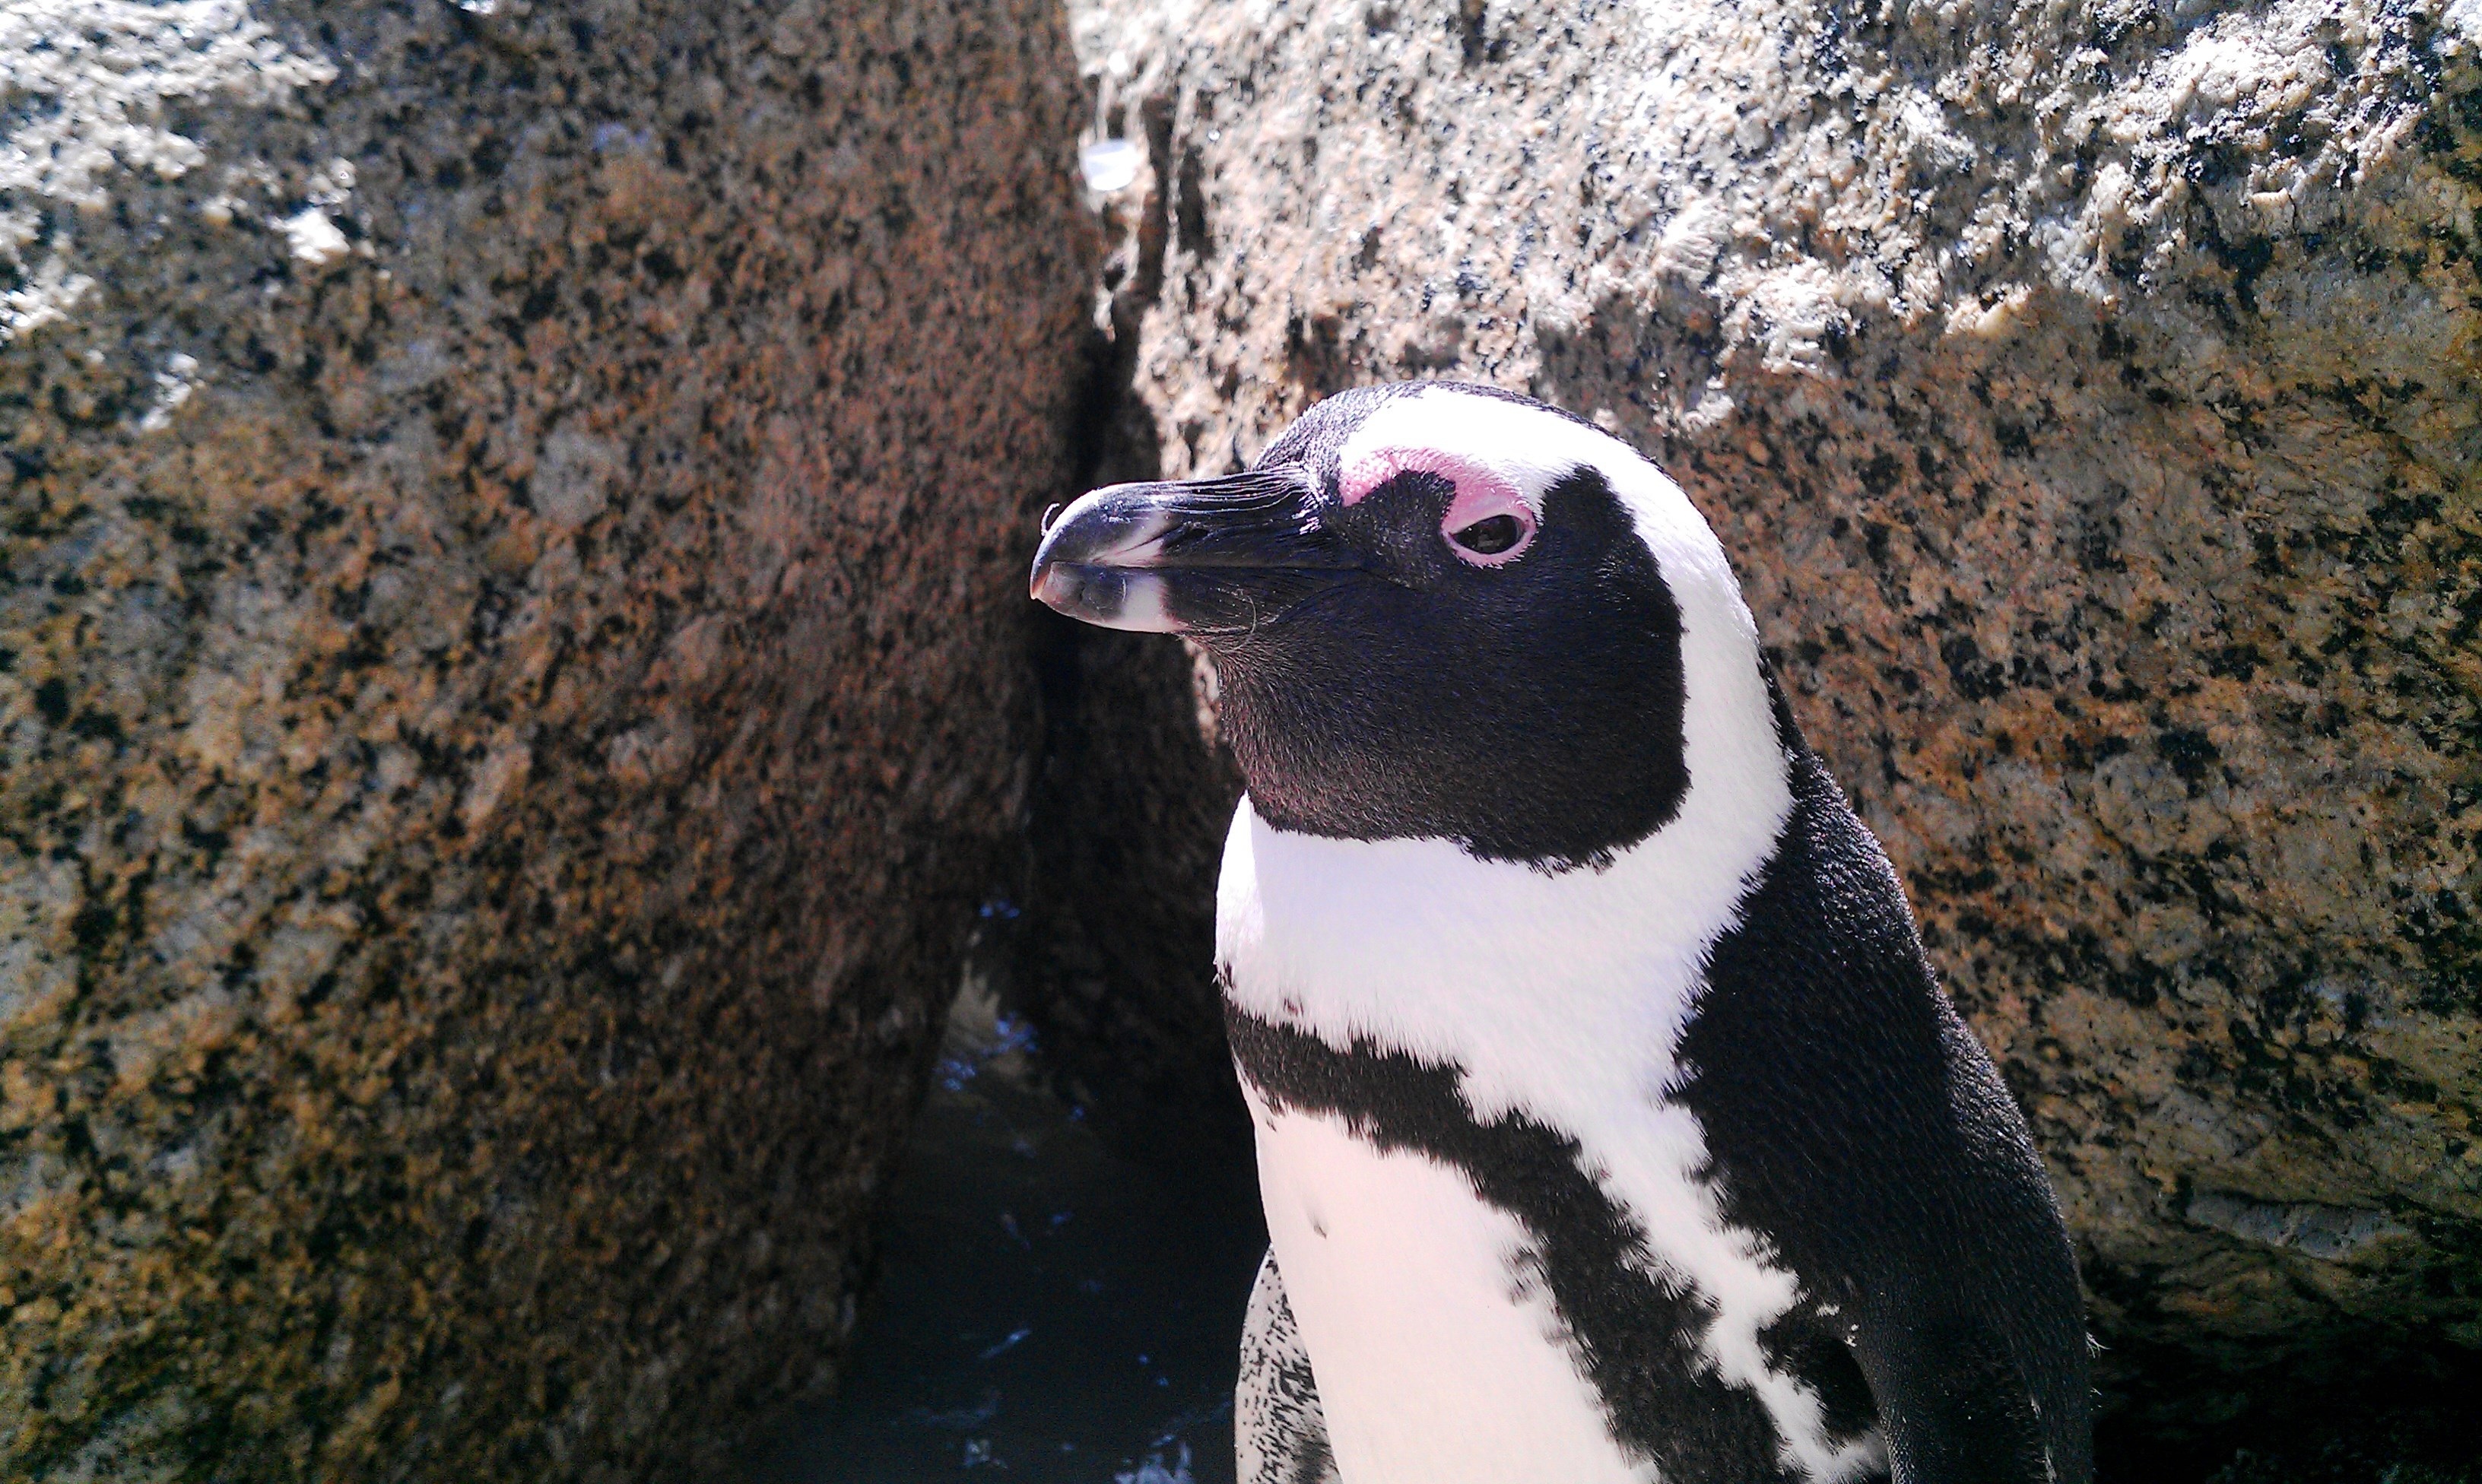
bird, animal, wildlife, zoo, beak, holiday, fauna, penguin, vertebrate, south africa, flightless bird, boulders beach